I travelled among unknown men

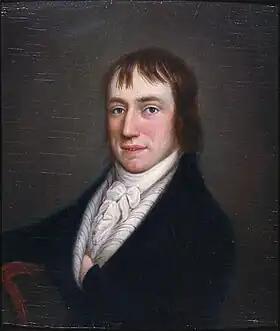
William Wordsworth, author of "I travelled among unknown men"

"I travelled among unknown men" is a love poem completed in April 1801 by the English poet William Wordsworth and originally intended for the "Lyrical Ballads" anthology, but it was first published in "Poems, in Two Volumes" in 1807 (see 1807 in poetry). The third poem of Wordsworth's "Lucy series", "I travelled..." was composed after the poet had spent time living in Germany in 1798. Due to acute homesickness, the lyrics promise that once returned to England, he will never live abroad again. The poet states he now loves England "more and more". Wordsworth realizes that he did not know how much he loved England until he lived abroad and uses this insight as an analogy to understand his unrequited feelings for his beloved, Lucy.